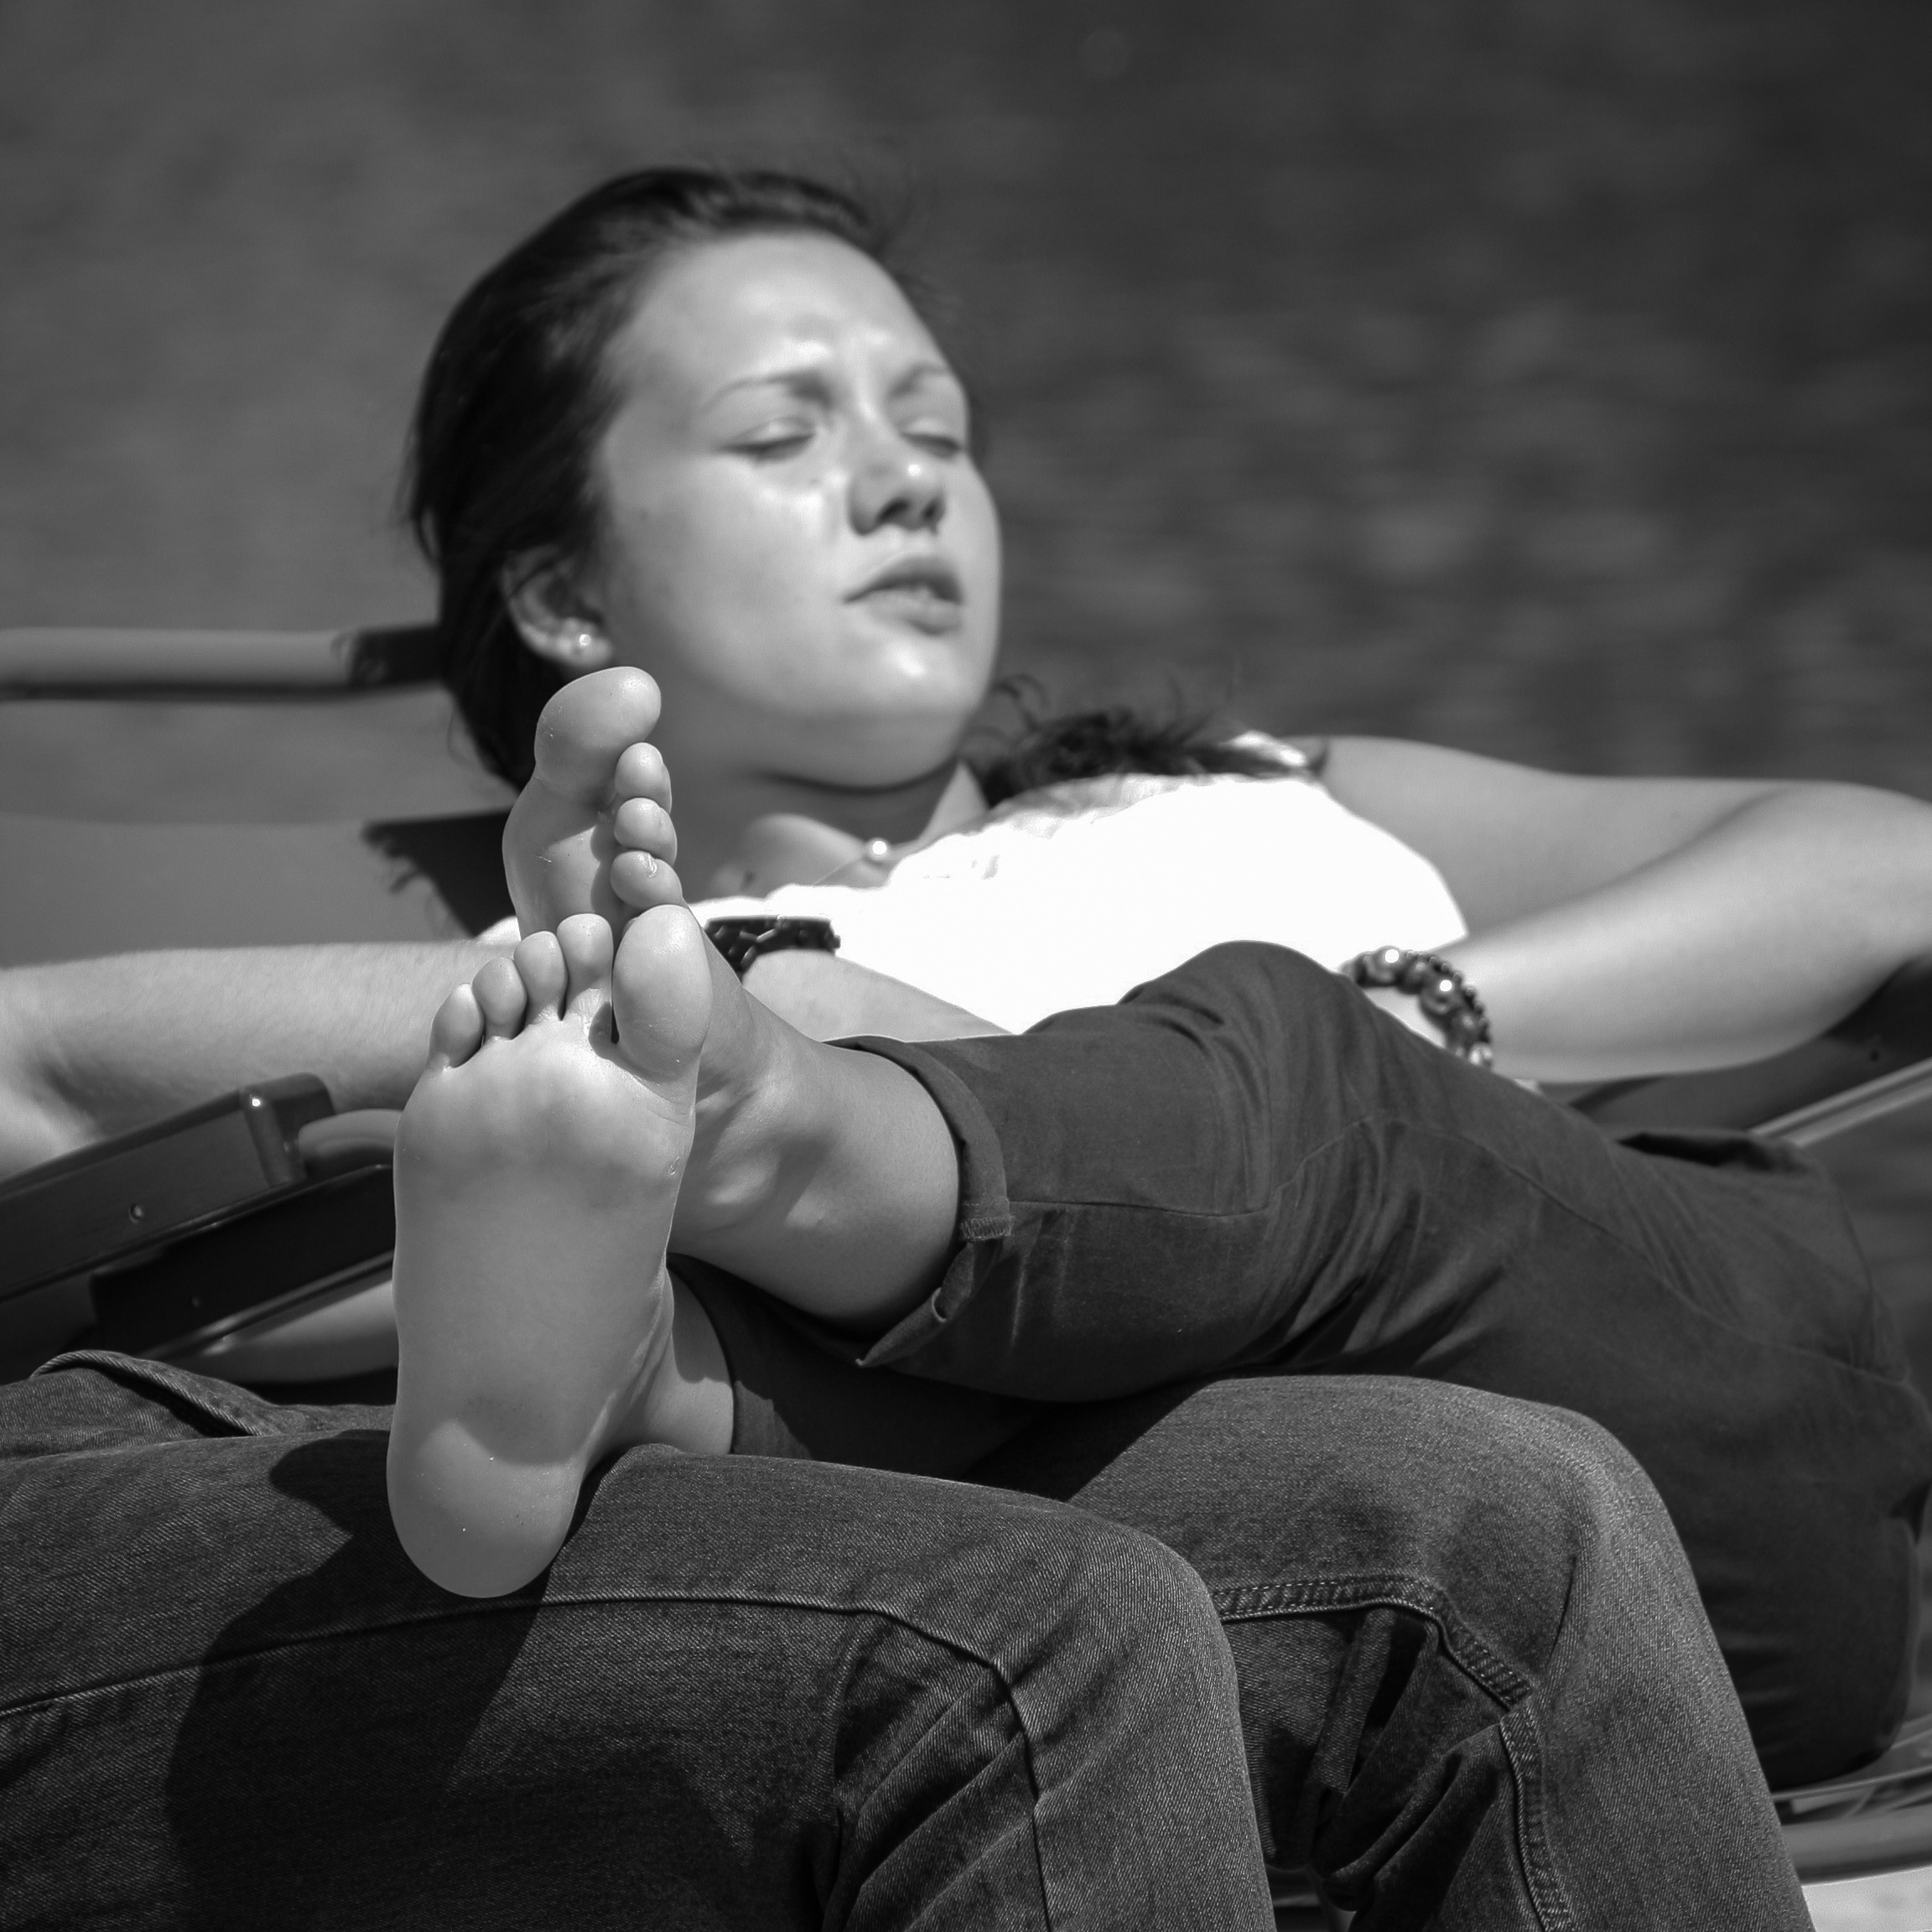
person, black and white, woman, white, photography, paris, tourist, leg, sunbathing, portrait, model, relax, sitting, rest, black, monochrome, facial expression, barefoot, beauty, sexy, young woman, photo shoot, jardin des tuileries, monochrome photography, portrait photography, human positions